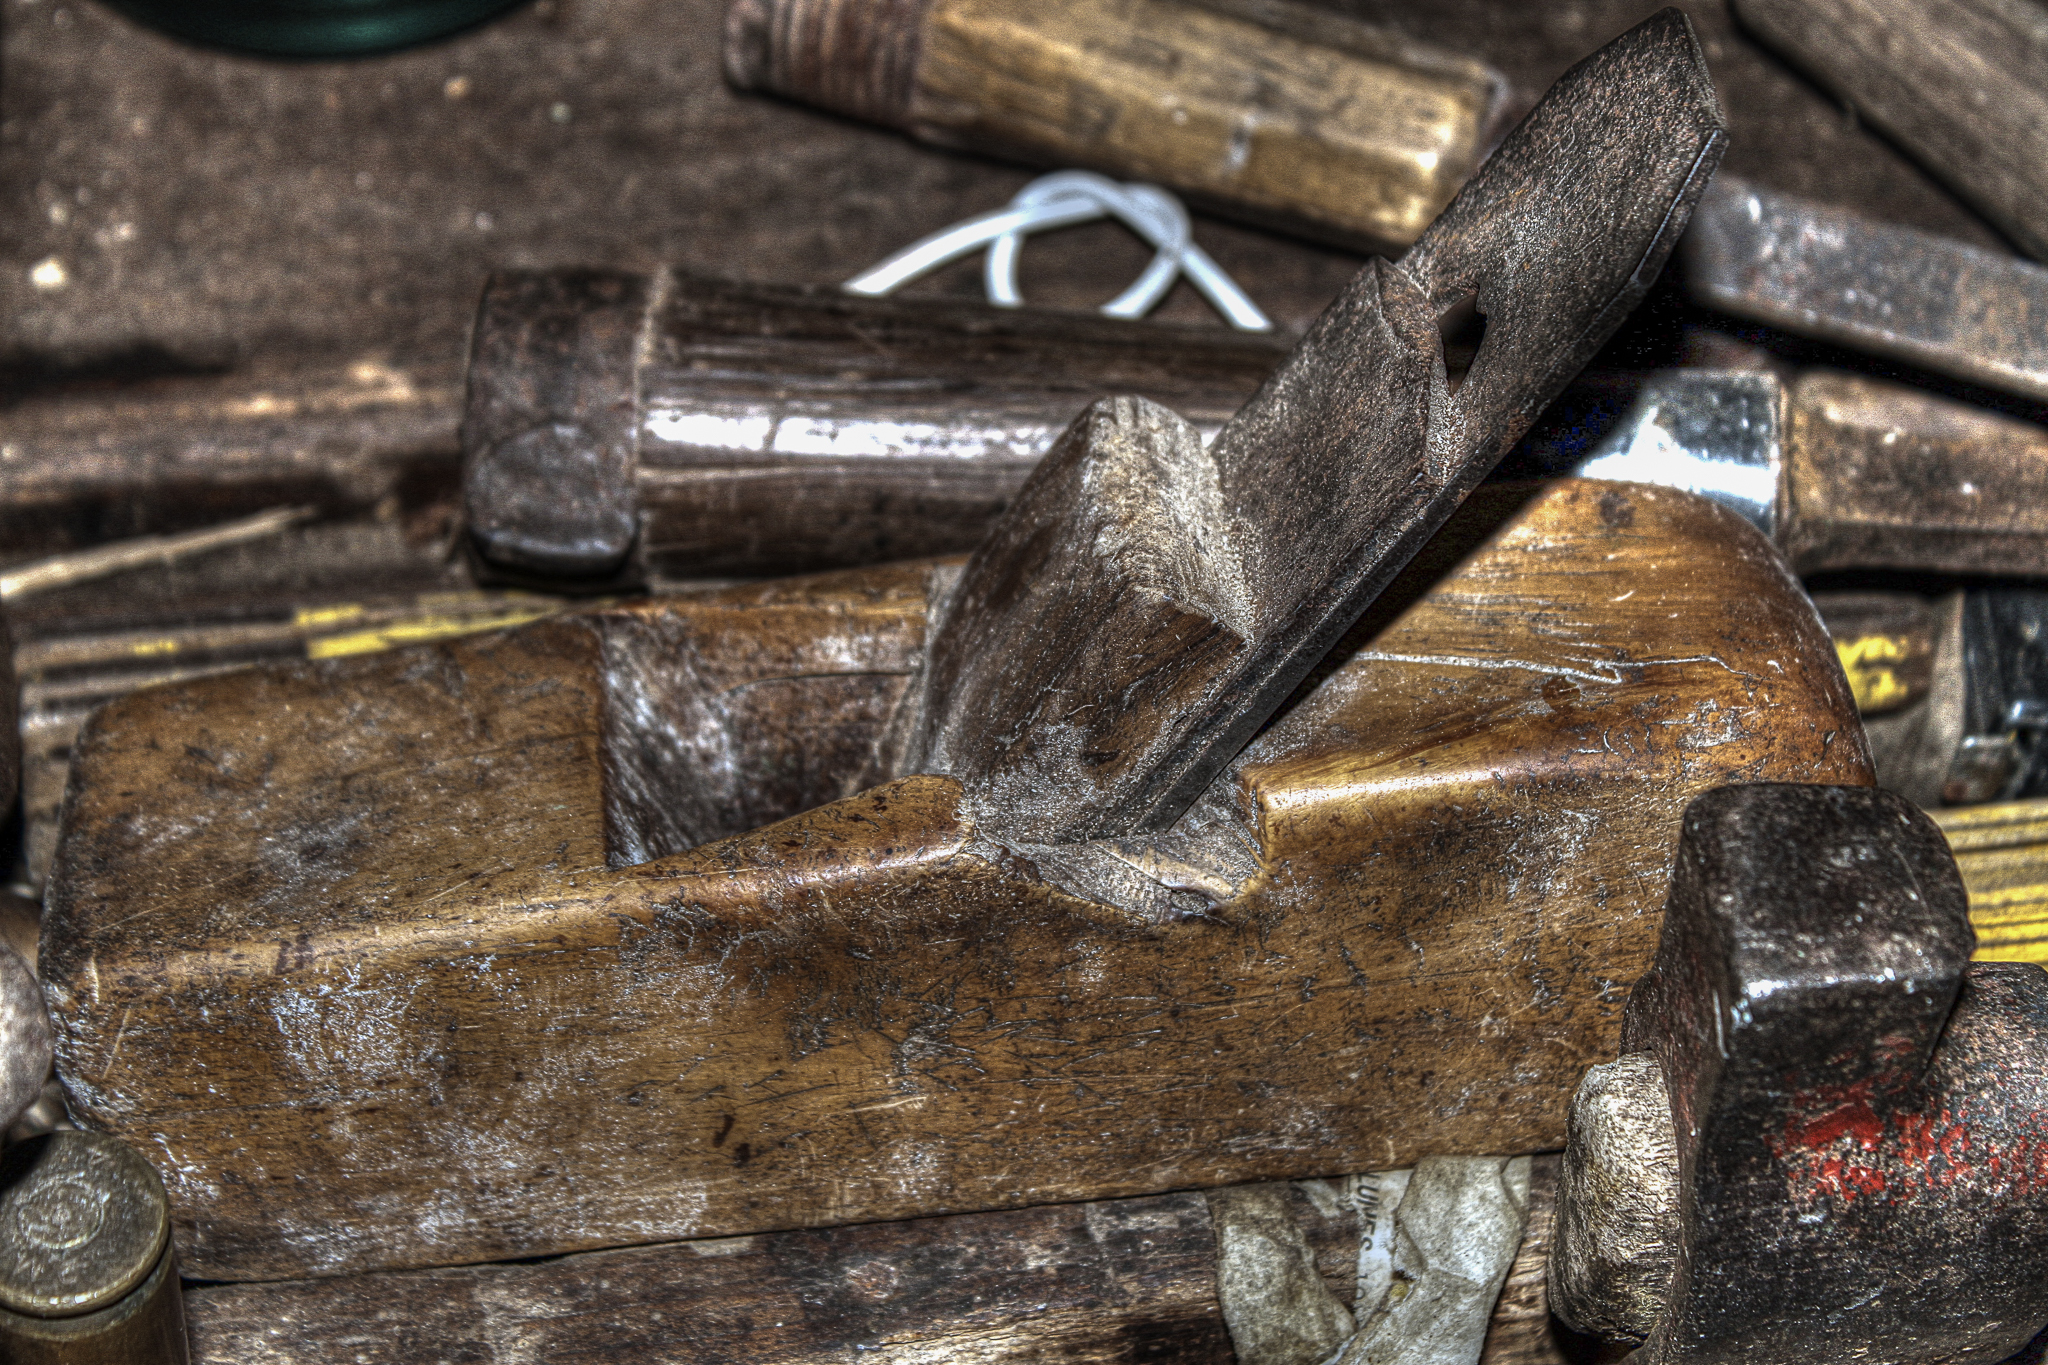
wood, rural, metal, material, 500d, iron, carving, scrap, ggl1, gaby1, varios, some, canoneos500d, gabrielcoru a, carpinter a